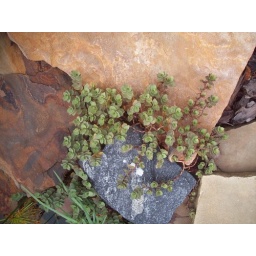
I don't have a name for this groundcovering plant near the fish pond.